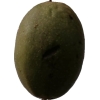
Label: nut